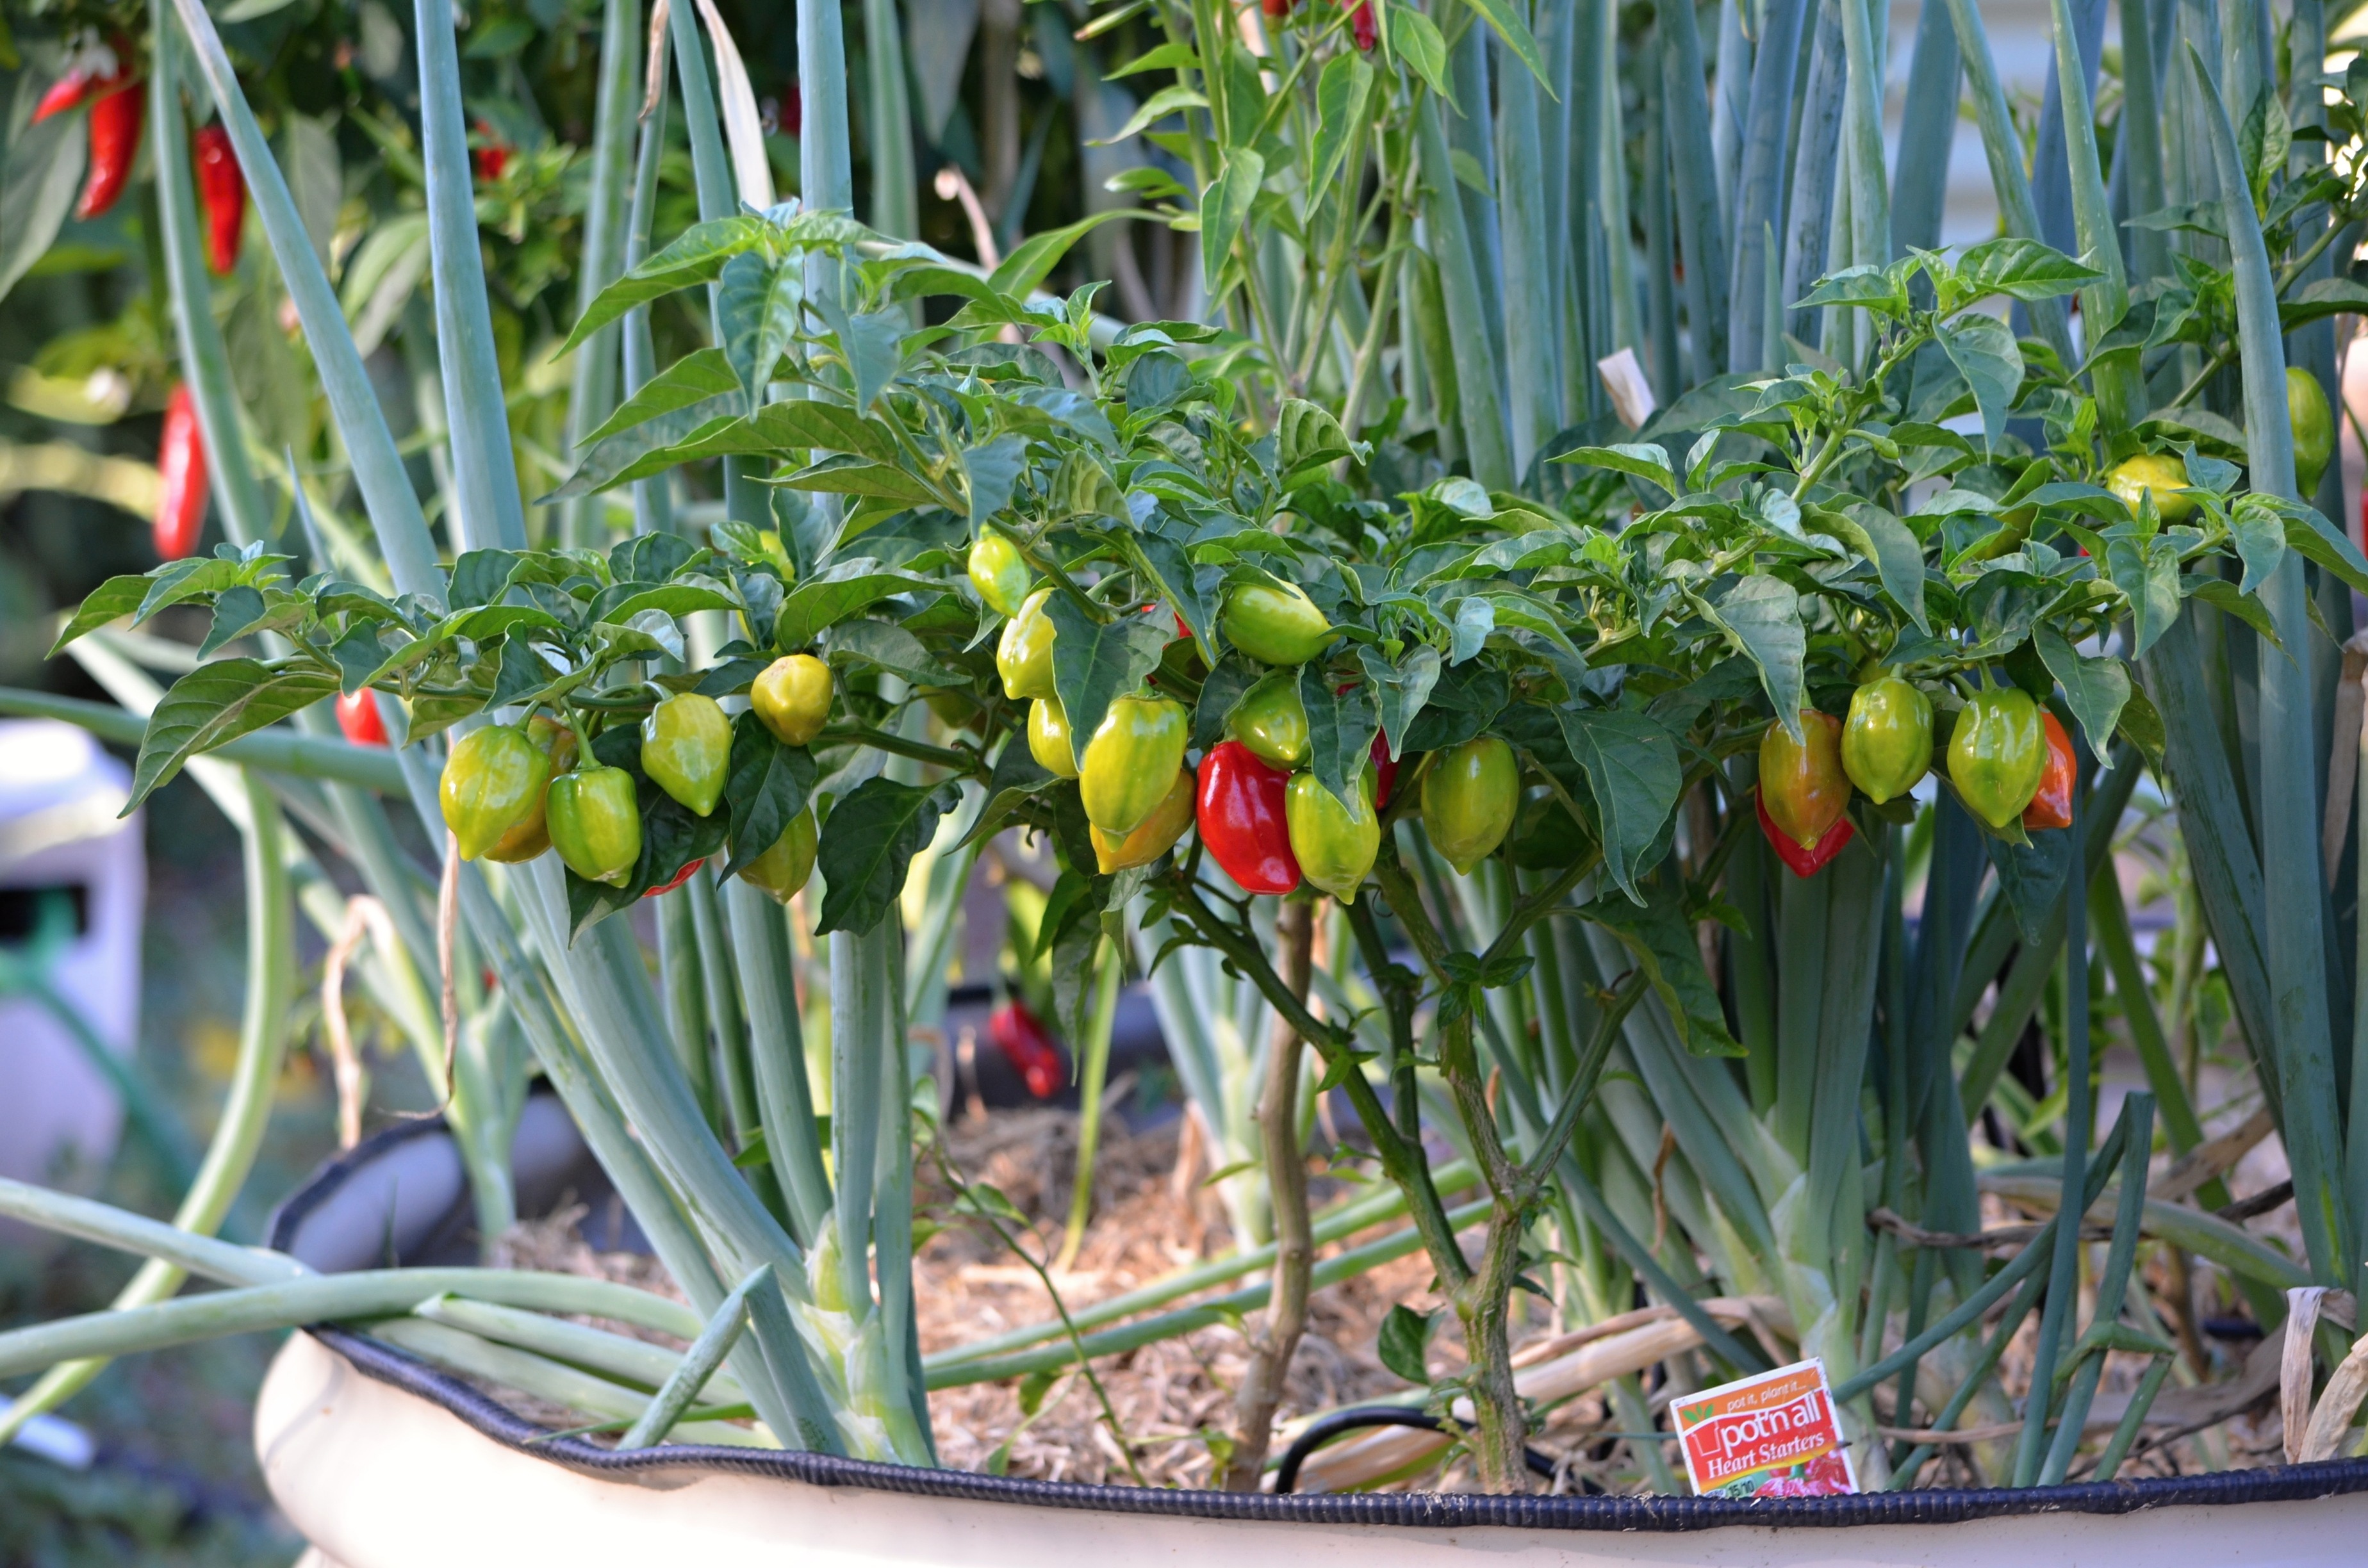
plant, fruit, flower, food, pepper, spice, chili, red, cooking, ingredient, produce, vegetable, botany, garden, healthy, eat, heat, plants, eating, hot, spices, peppers, spicy, fruits, red pepper, chilli pepper, flowering plant, chili pepper, land plant, bird's eye chili, bell peppers and chili peppers, chilies, chile pepper, trinidad pepper, very hot chili